Yugo

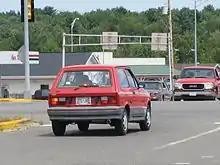
Yugo GVX (1.3 EFI version) in Wausau, Wisconsin

Many mechanics and even Zastava factory workers agree that the "best" Yugos ever were built between 1988 and early 1991. Quality control was good; high standards were set in terms of plastic quality, seat cloth, and "a well screwed together" interior. Paint and antirust coatings were also well done during that period, evidenced by many cars still showing no signs of rust, tears in the seats, or major engine issues after more than 20 years.